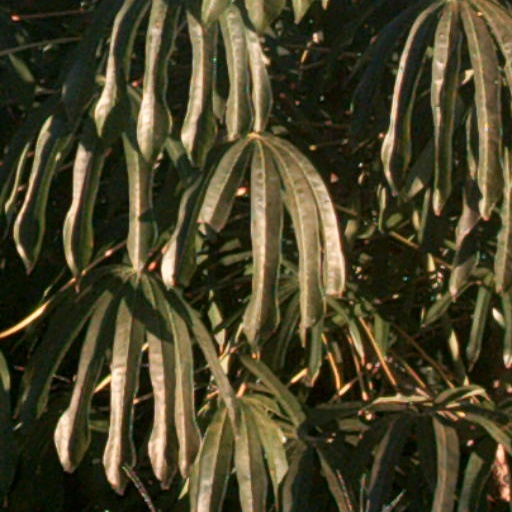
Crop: cassava